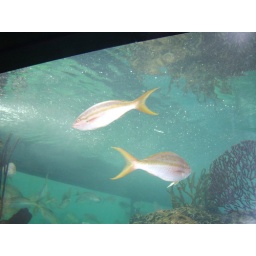
Just some fish swimming around the tank. Taken while I was getting used to the ligting and reflections from the glass.